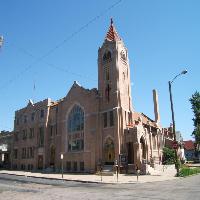
Weather: sun or clear